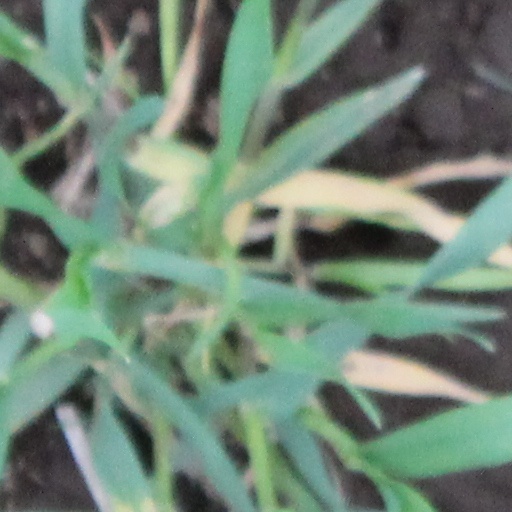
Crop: wheat